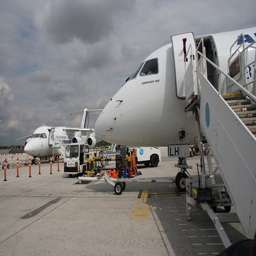
a couple of large airplanes that are parked in a parking lot
Small vehicles are near two airliners that have portable stairs on their sides.
A plane siting on the tarmac with stairs in the out position.
The nose of an airplane sits on the landing strip, boarding passengers.
A passenger plane that is parked on the runway.